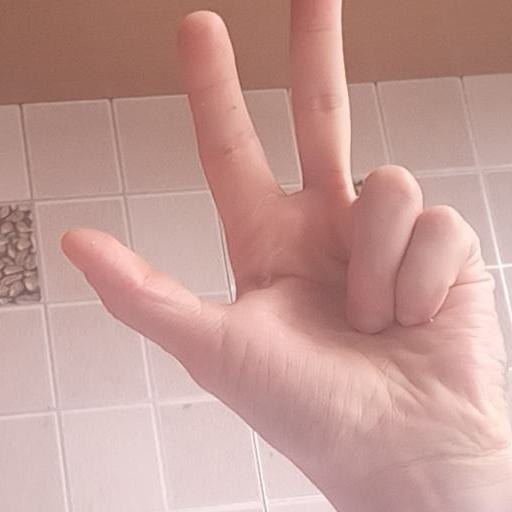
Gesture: three2